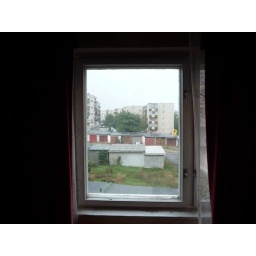
The window in my apartment room. I usually don't actually have the curtains open.